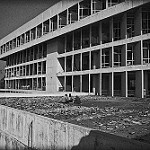
Label: buildings